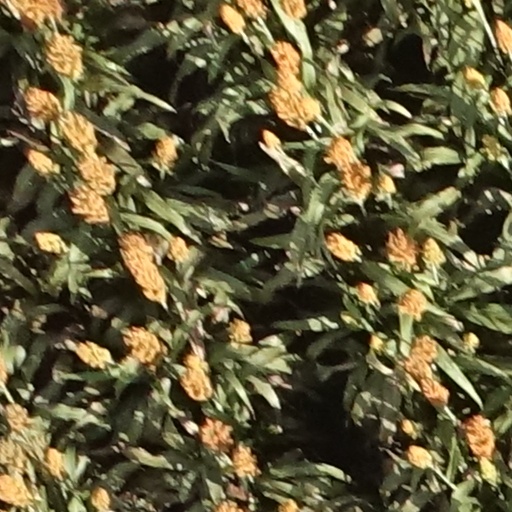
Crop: sorghum